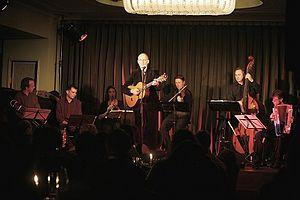
Christophe Bourdoiseau, né le 13 mars 1967 à Schiedam, est un auteur-compositeur-interprète français vivant à Berlin.